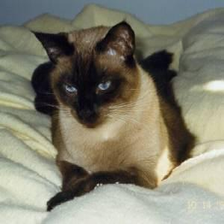
Species: cat
Breed: Siamese